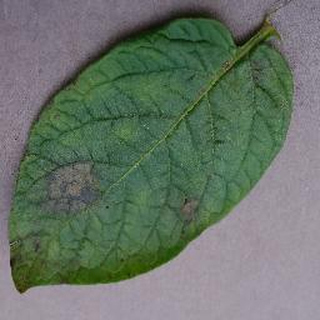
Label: potato_late_blight